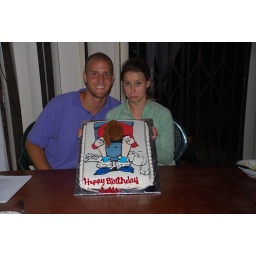
And for her birthday, her Dane built her a cake to celebrate her 23 years of bathroom woes (especially in Nicaragua)...